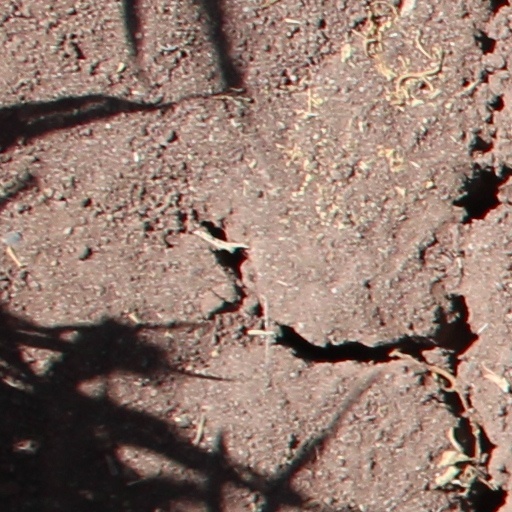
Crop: wheat